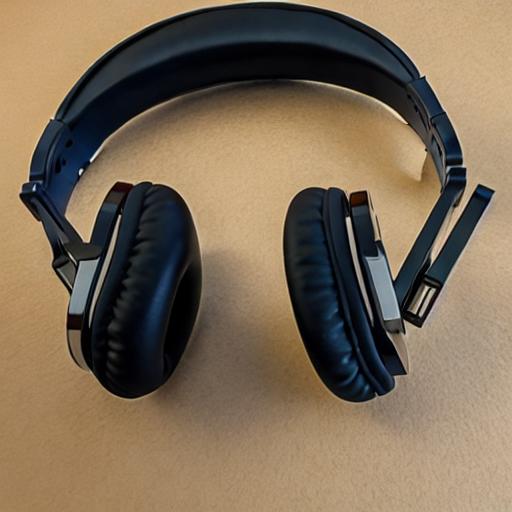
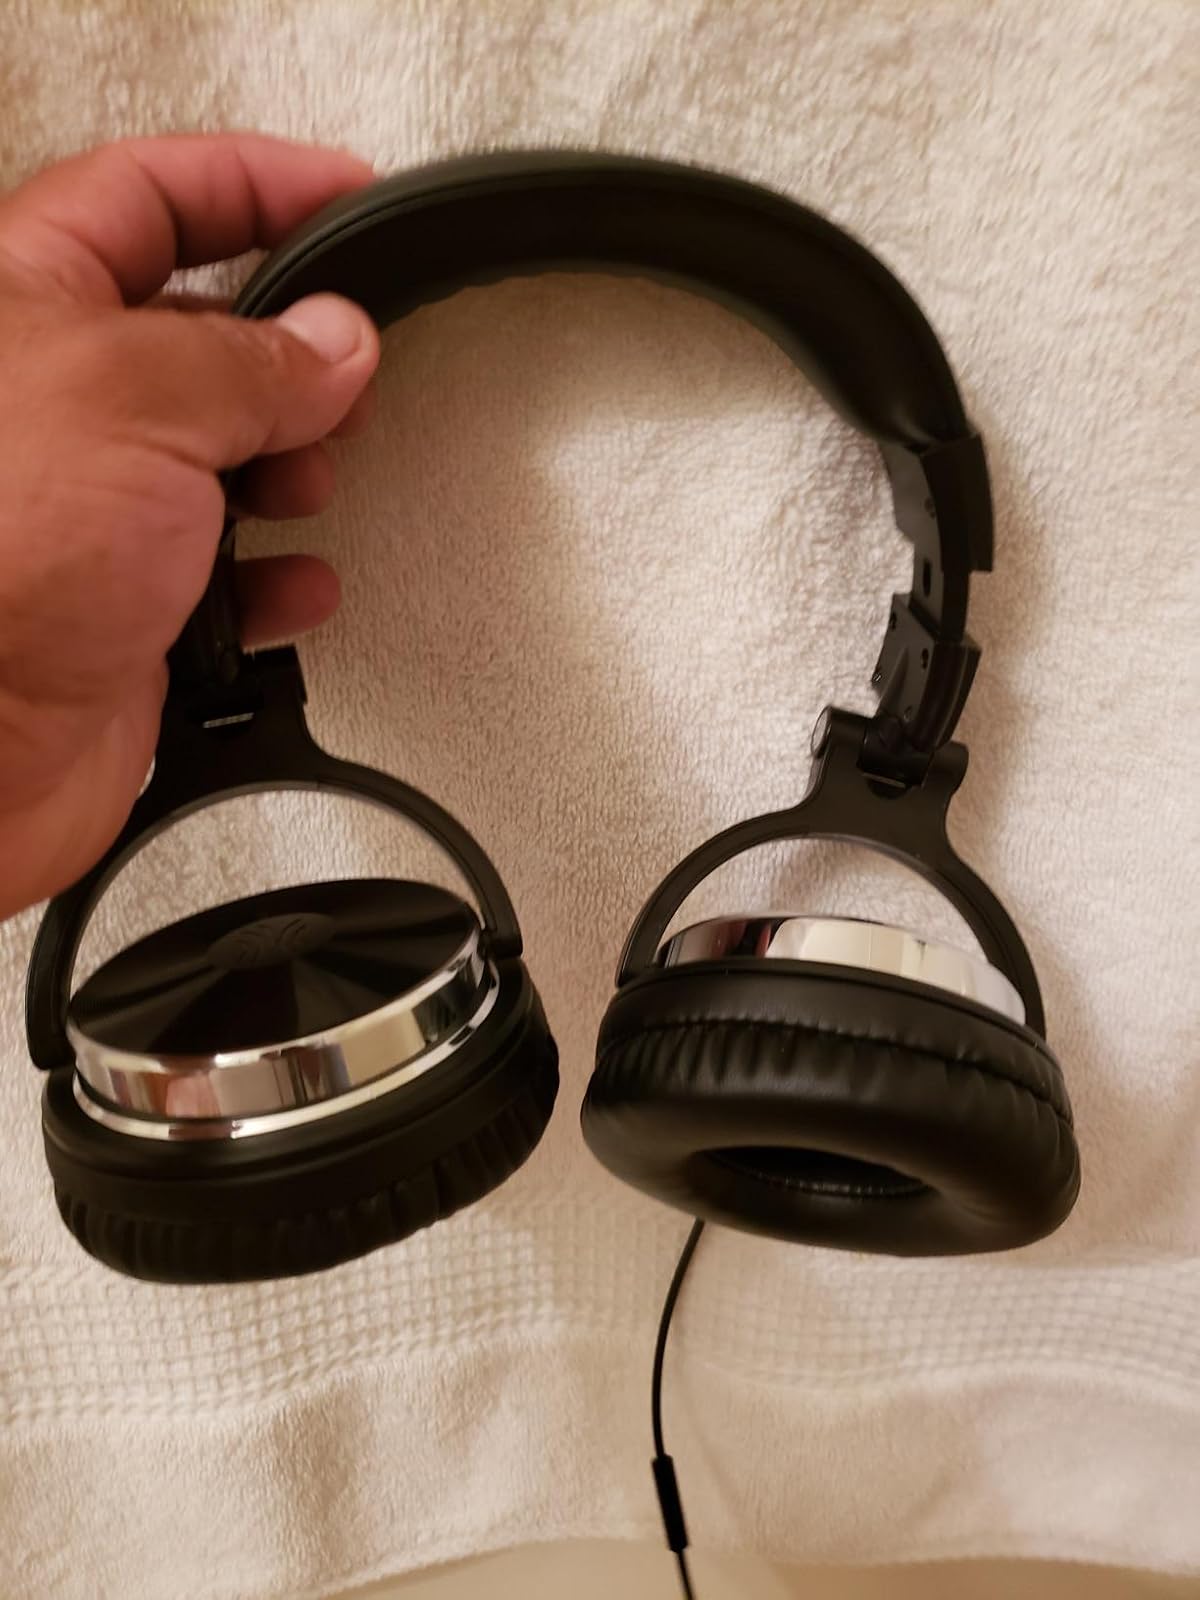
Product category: headphones
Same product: no